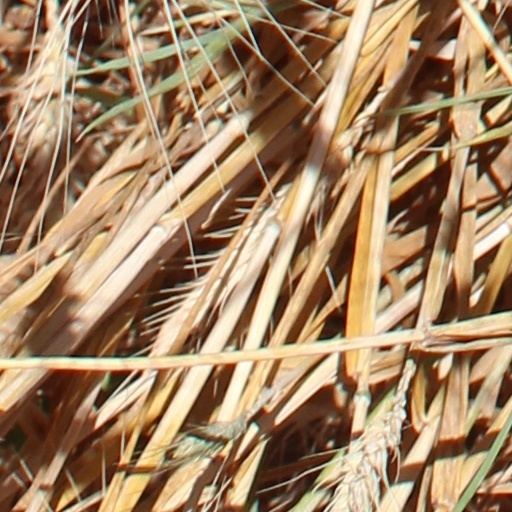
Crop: wheat